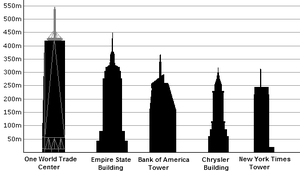
One World Trade Center / Højde
Højdesammenligning mellem de største skyskrabere i New York City, hvor One World Trade Center er vist længst til venstre.
One World Trade Center, også kendt under det tidligere navn Freedom Tower, er hovedtårnet i det nye World Trade Center-kompleks i New York, som har erstattet tvillingetårnene, der blev tilintetgjort ved terrorangrebet den 11. september 2001.